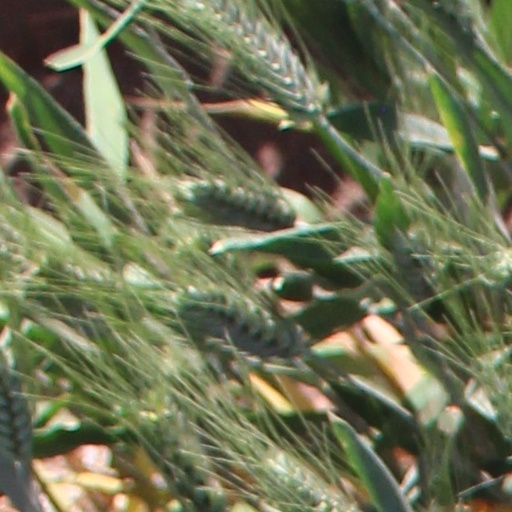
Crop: wheat